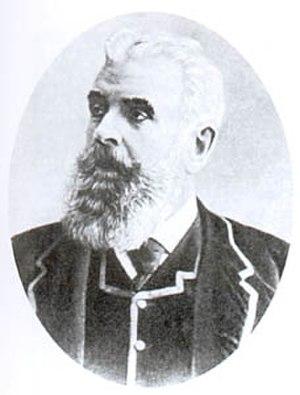
Guido Henckel von Donnersmarck, né le 10 août 1830 à Breslau et mort le 19 décembre 1916 à Berlin, est un gentilhomme allemand, magnat de l'industrie et préfet de la Lorraine annexée, sous l'Empire allemand.